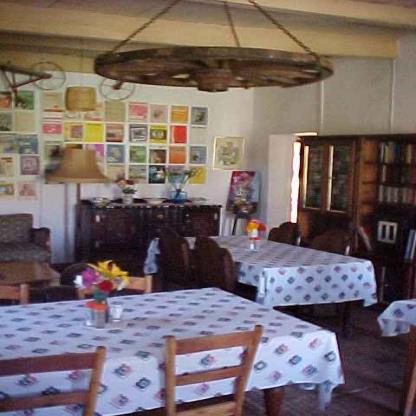
Scene: Indoor